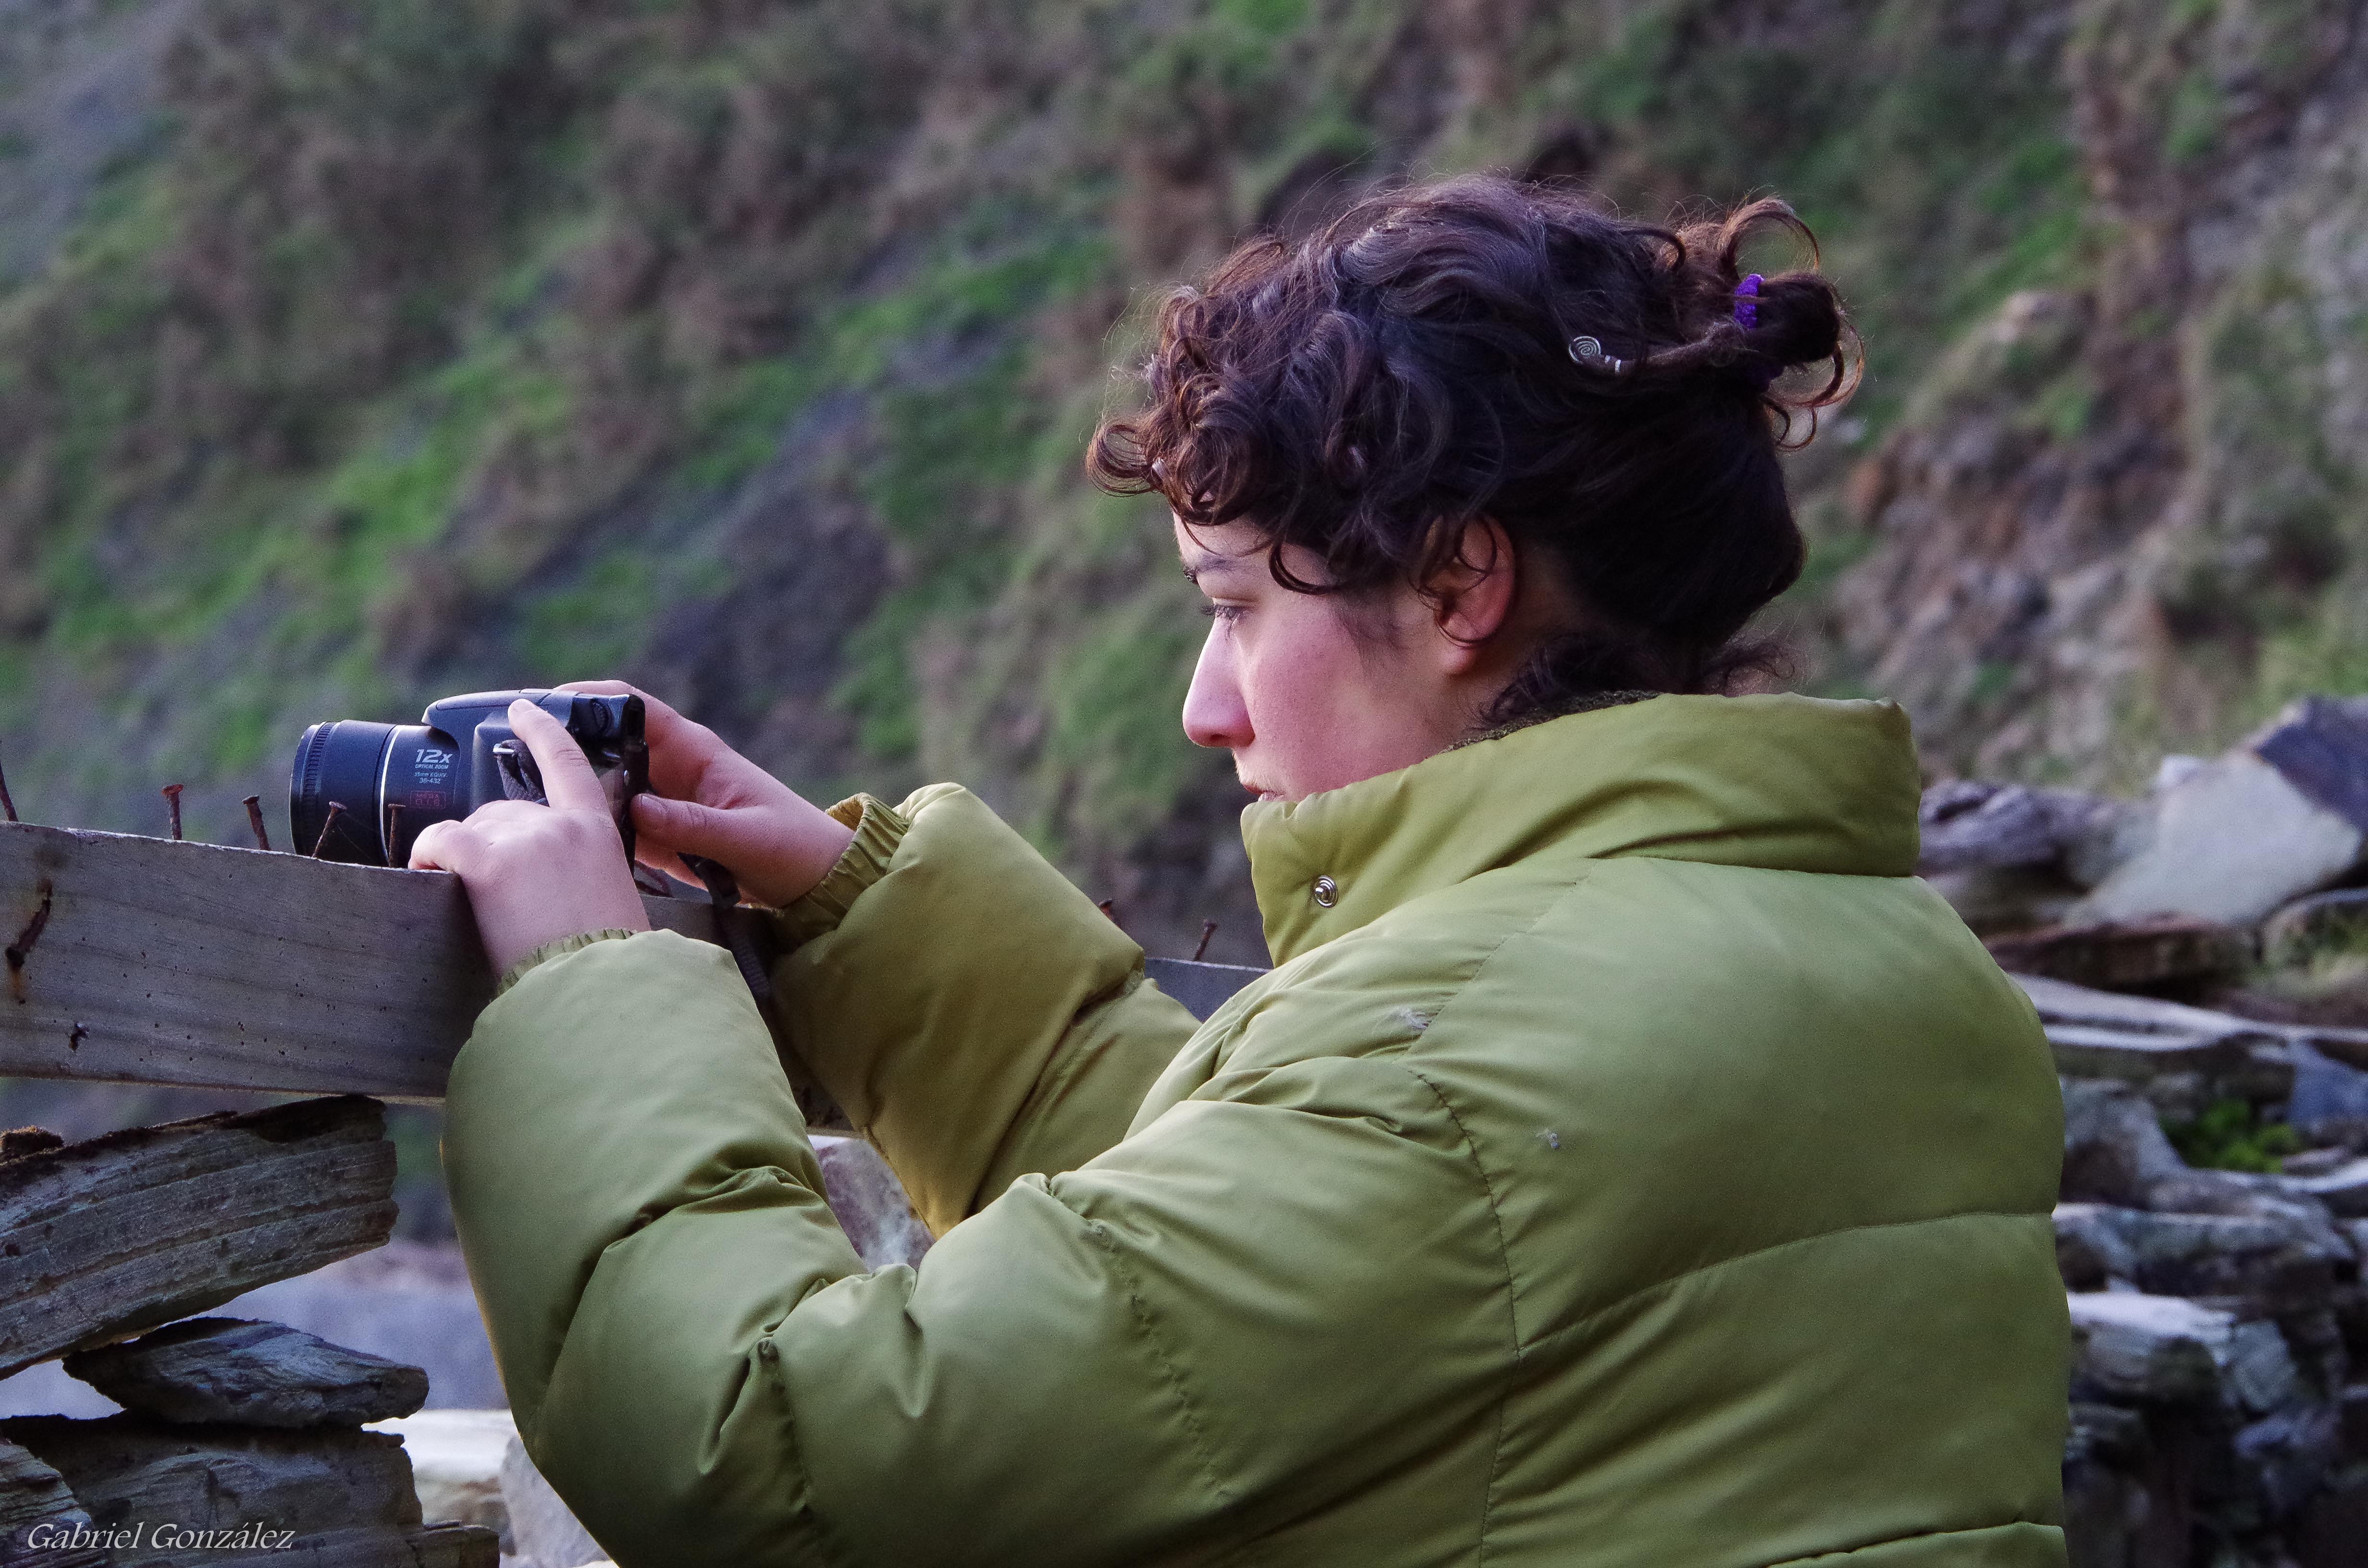
tree, nature, grass, rock, wilderness, plant, girl, adventure, vacation, jungle, xovesphoto, gphoto, novellanaprincipadodeasturiasespa a